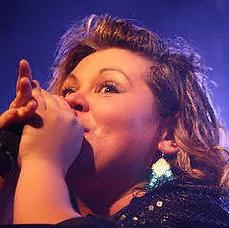
Age: 34